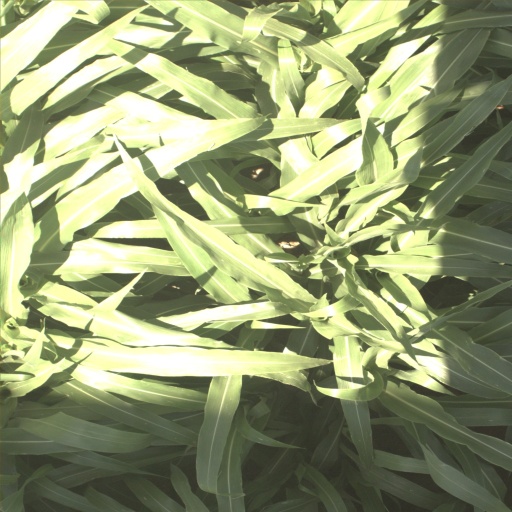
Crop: sorghum